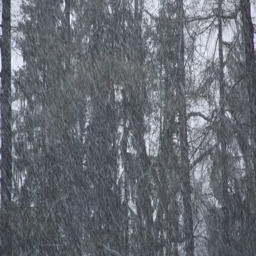
snow falling in the winter forest